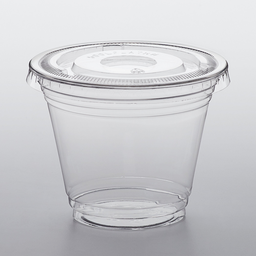
Label: plastic